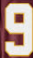
Number: 9